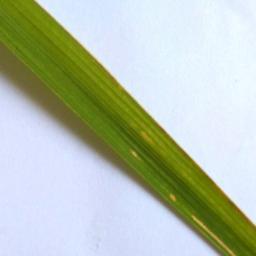
Label: Rice___Leaf_Blast